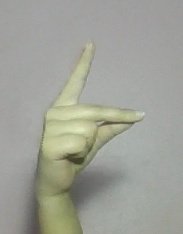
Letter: ta